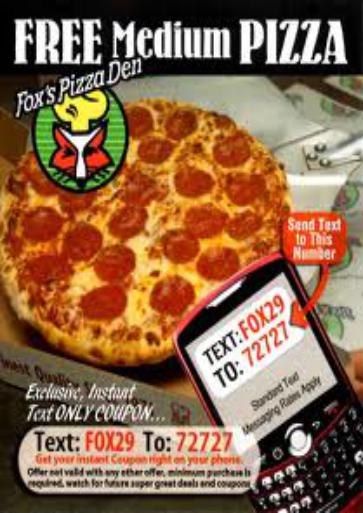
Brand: Fox's Pizza Den
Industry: Food